Answer in natural language. Considering the relative positions, where is black floating bed with platform base and rectangular headboard (highlighted by a red box) with respect to dark wooden bed frame with slats (highlighted by a blue box)? Choose between the following options: left or right
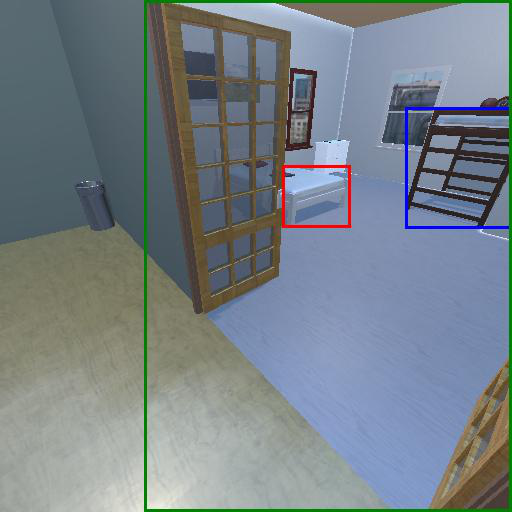
<answer>left</answer>